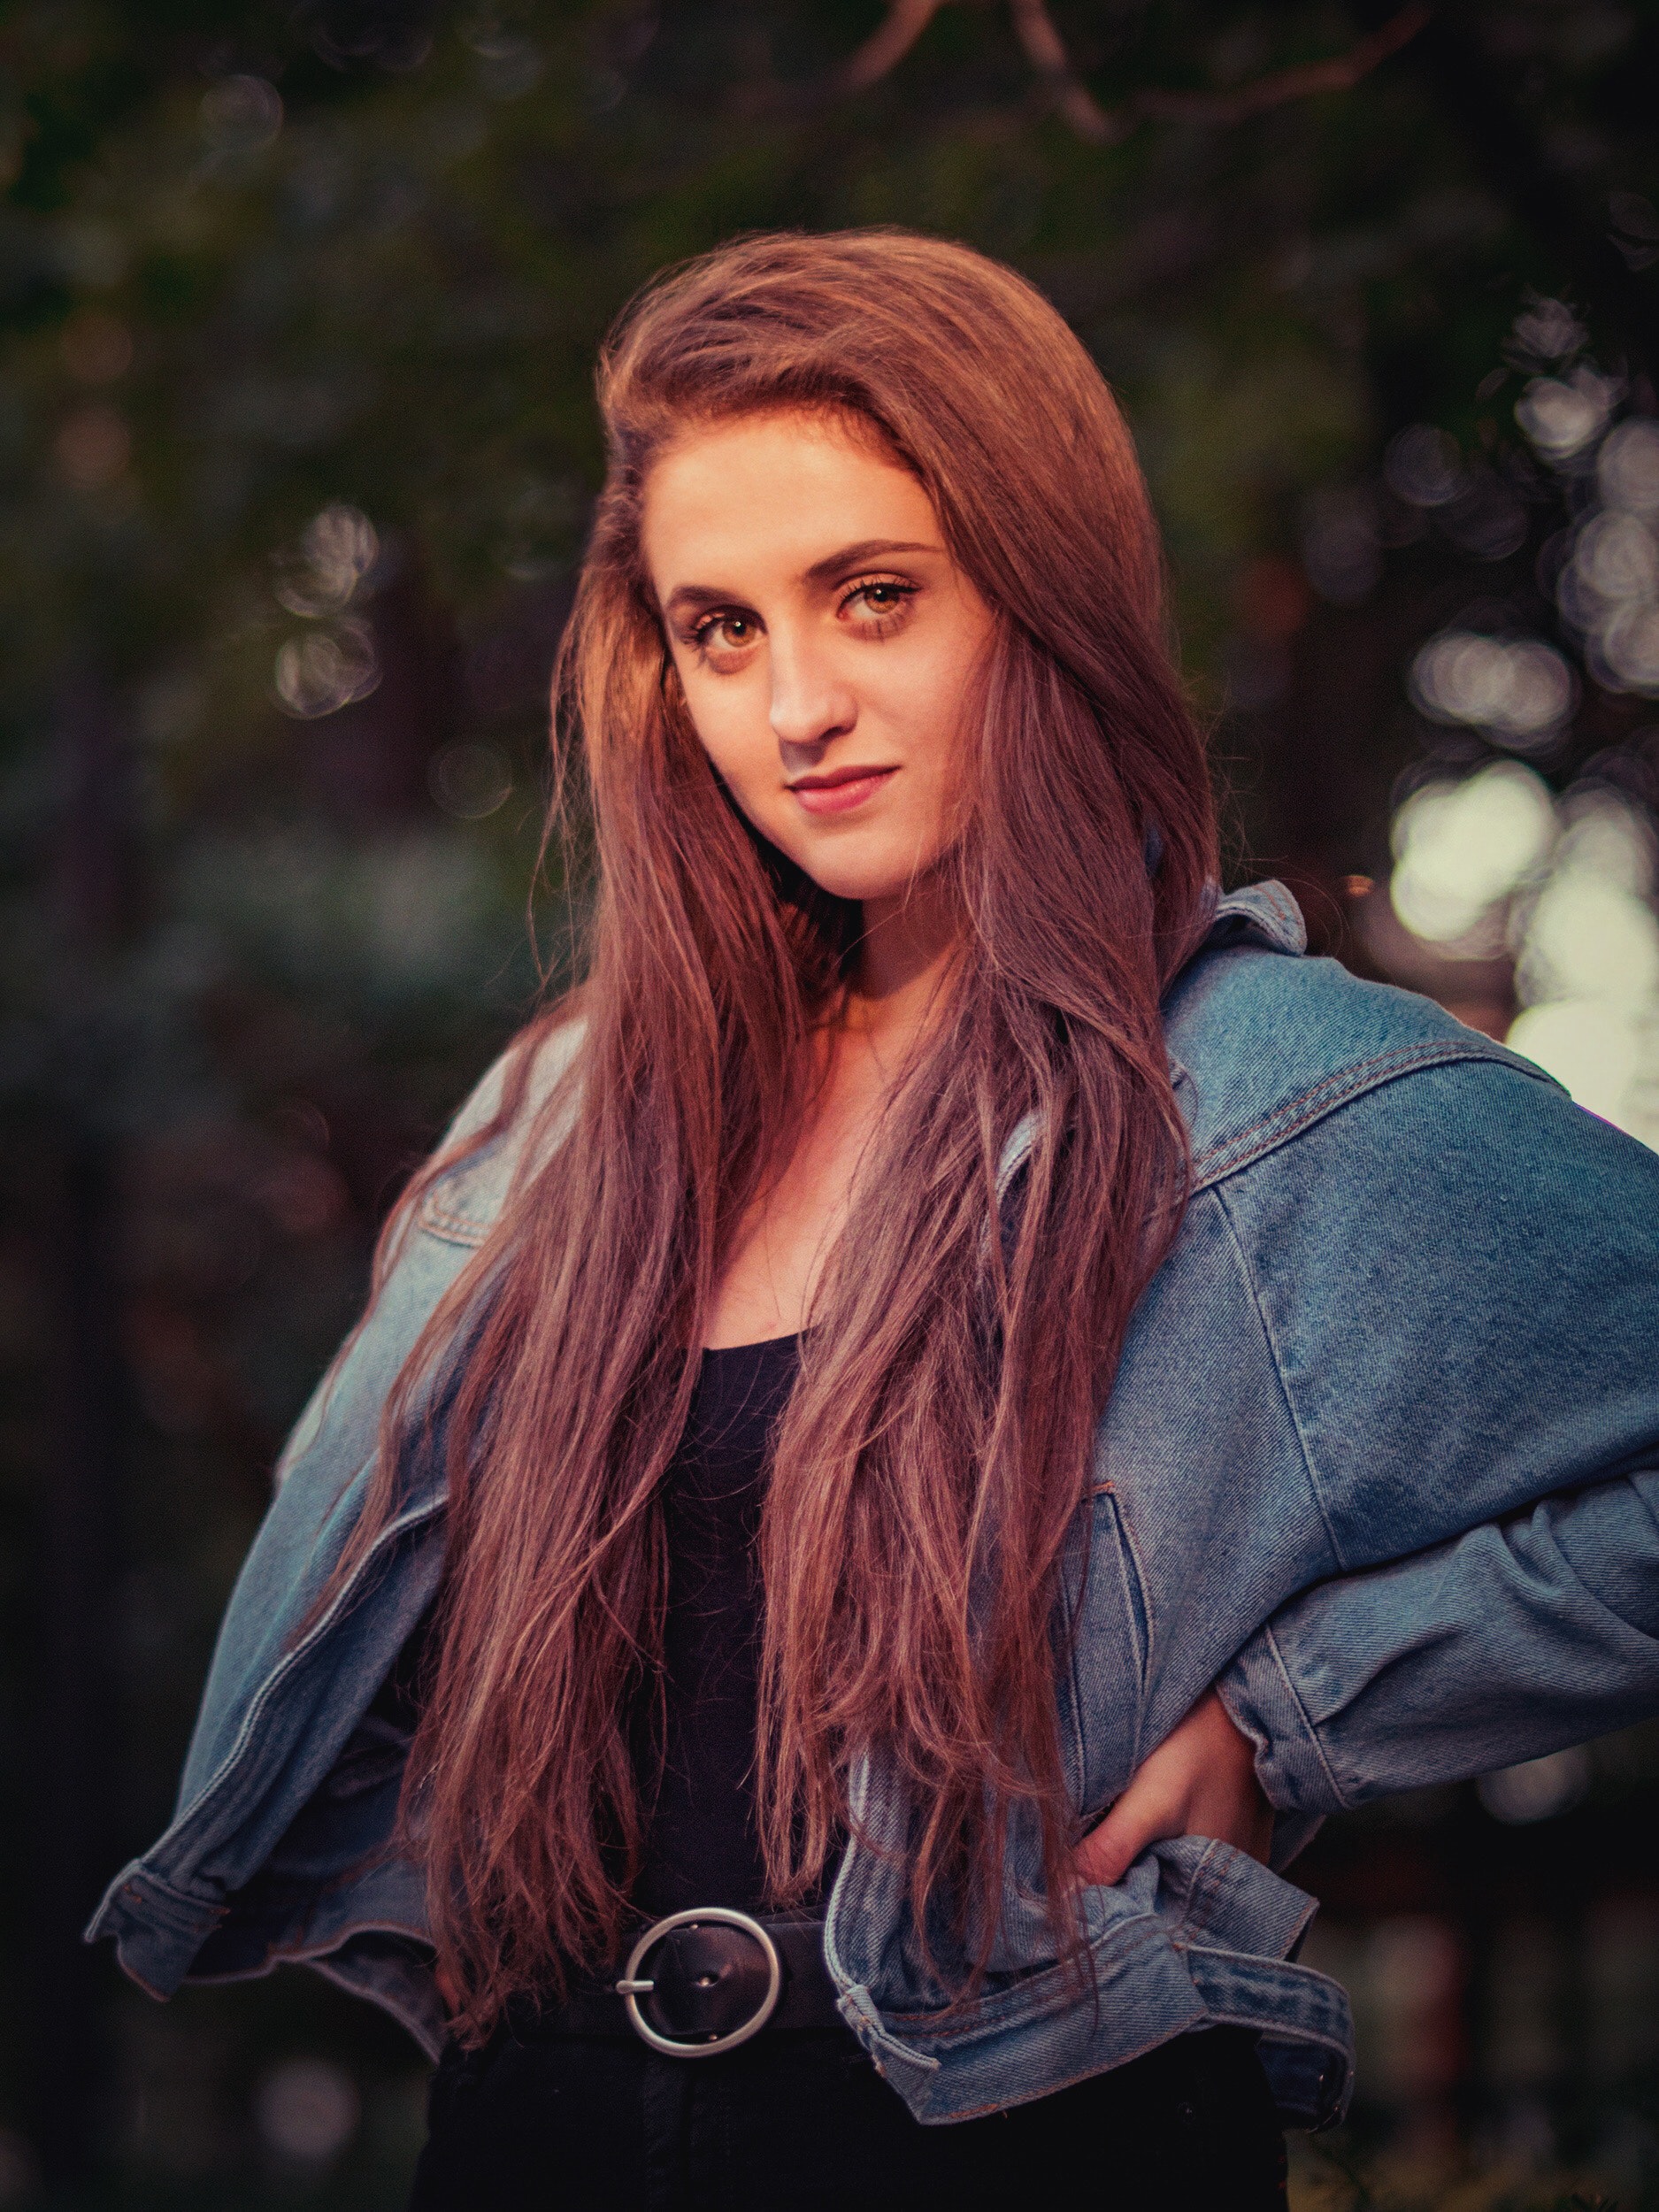
hair, face, beauty, long hair, hairstyle, lip, brown hair, fashion, model, hair coloring, eye, blond, photo shoot, photography, portrait photography, layered hair, tree, fashion model, smile, portrait, sunlight, street fashion, feathered hair, electric blue, red hair, flash photography, Step cutting, black hair, style